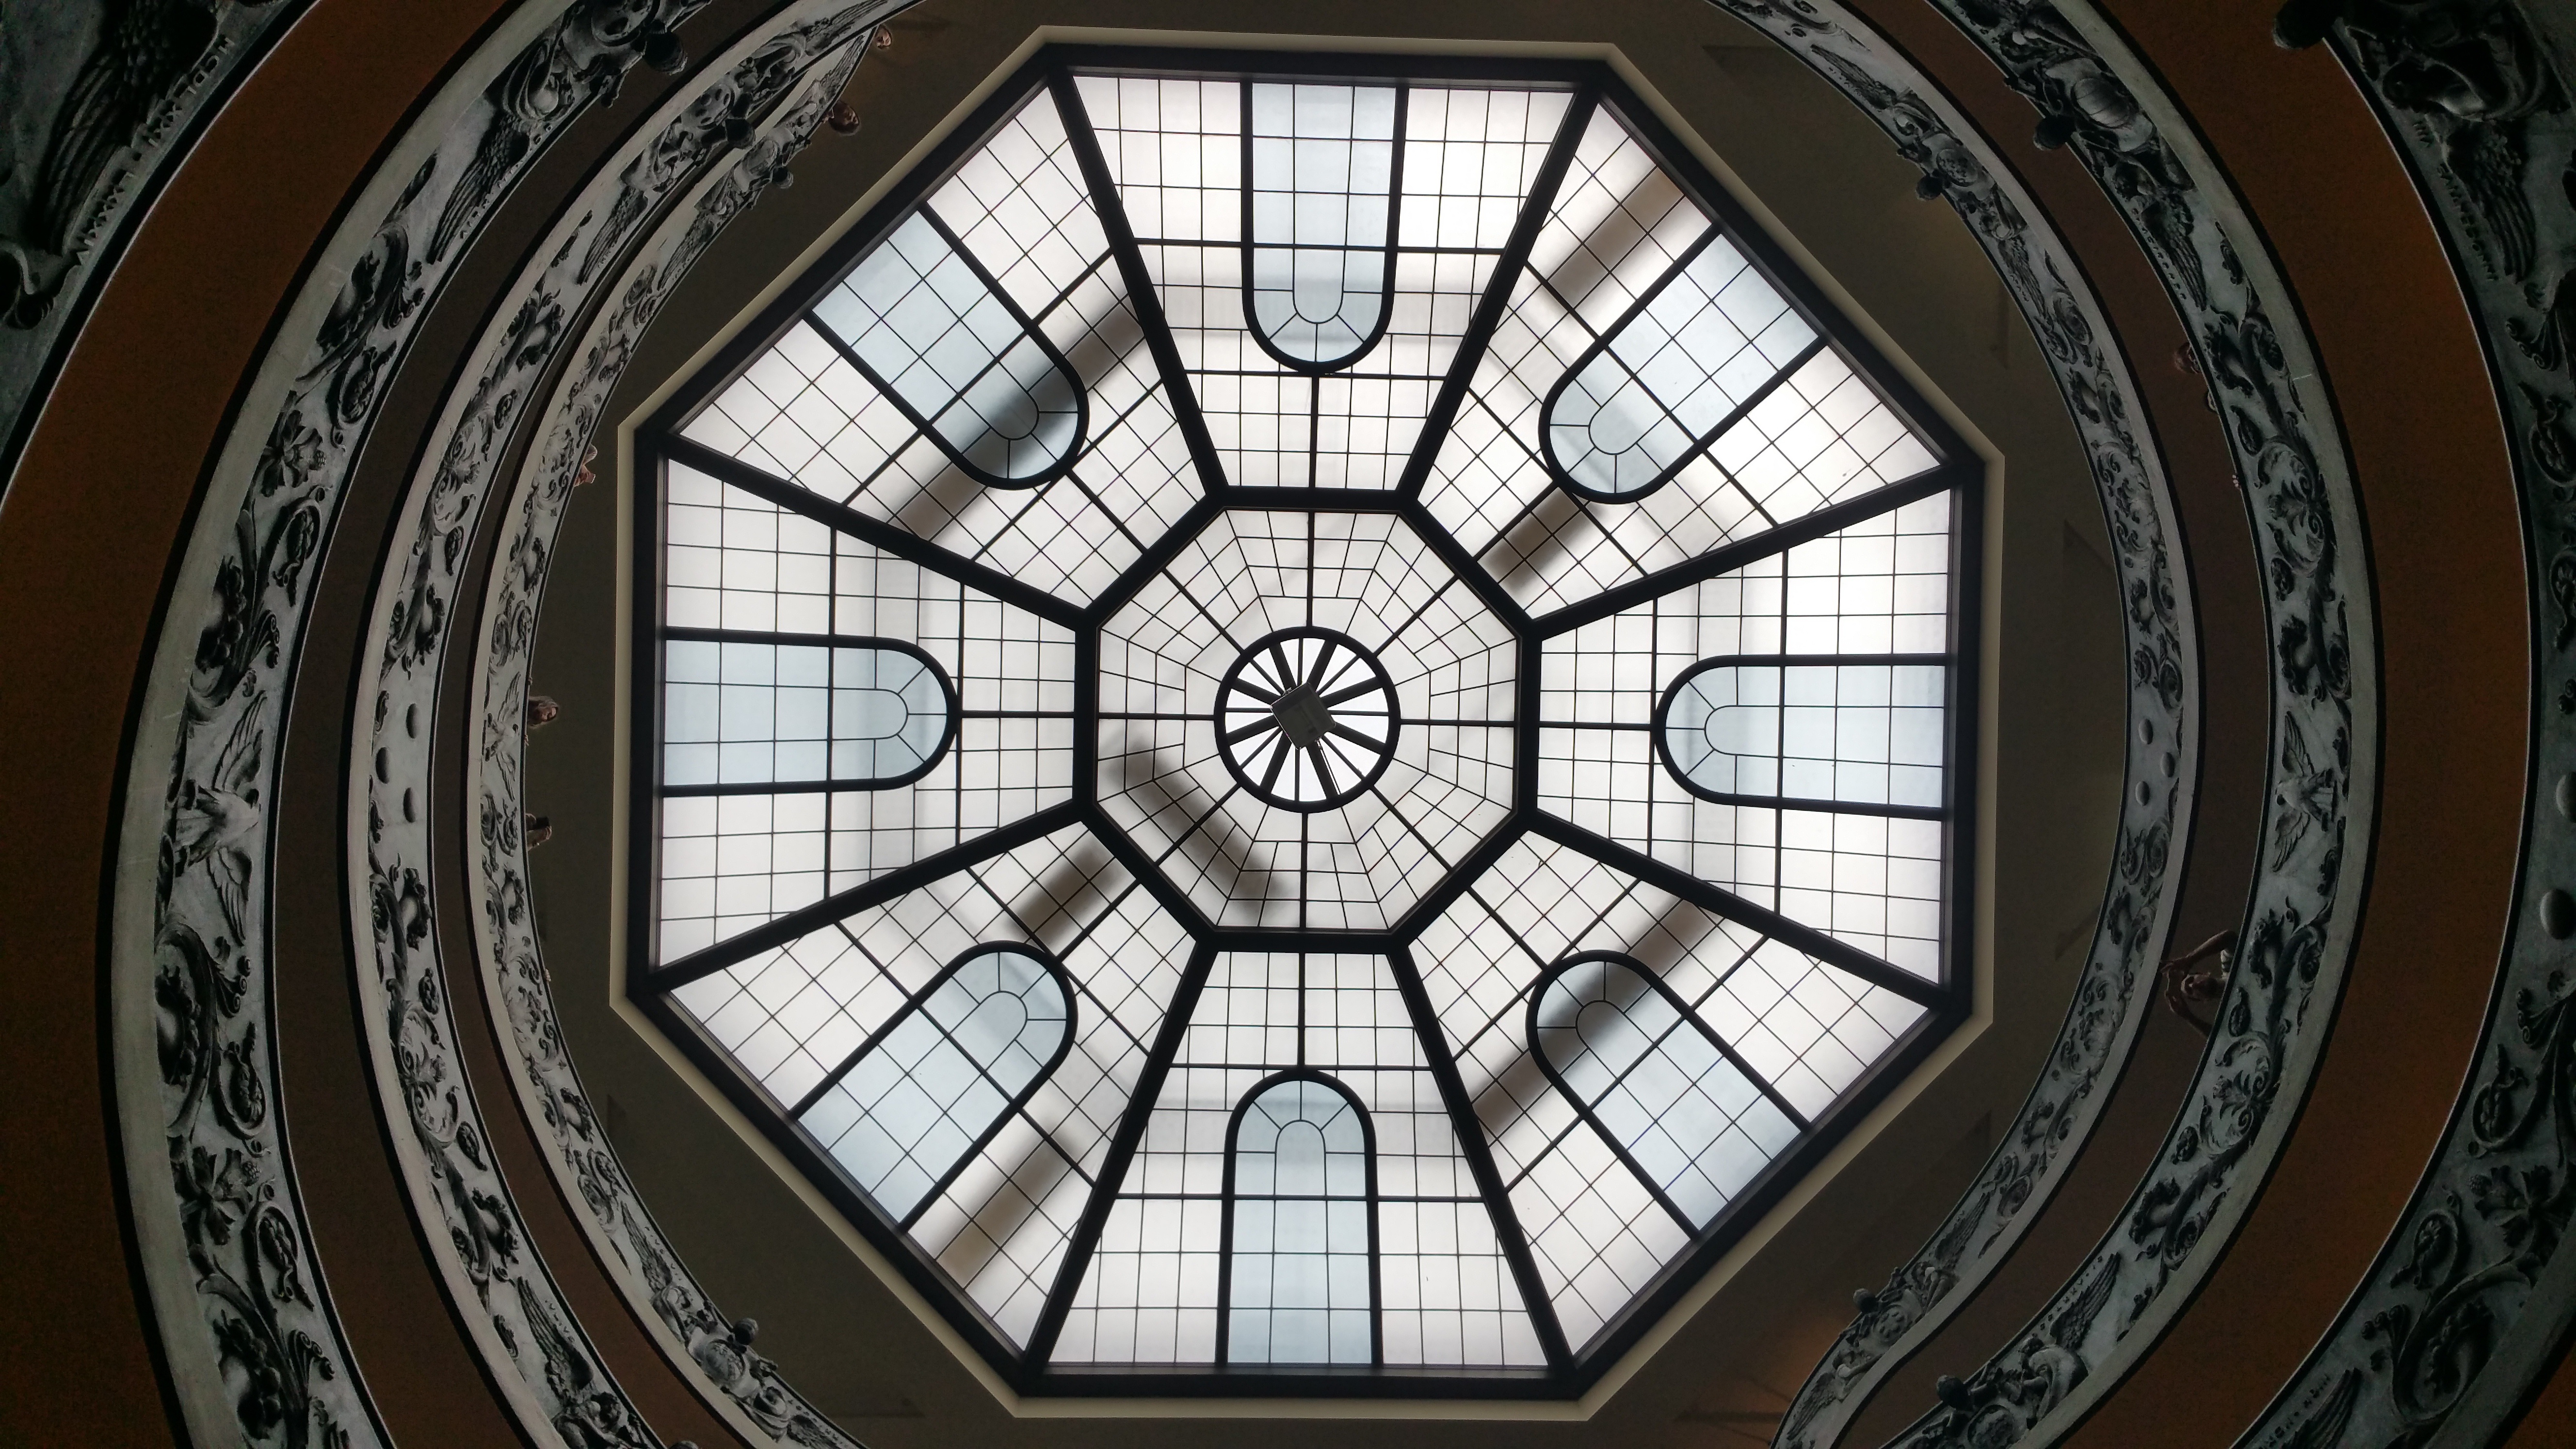
stair, wheel, window, glass, staircase, ceiling, pattern, museum, skylight, material, stained glass, circle, vatican, art, design, symmetry, mosaic, dome, italian, daylighting